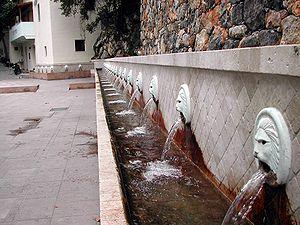
La fontaine de Spili est une fontaine vénitienne située à Spili, en Crète en Grèce.